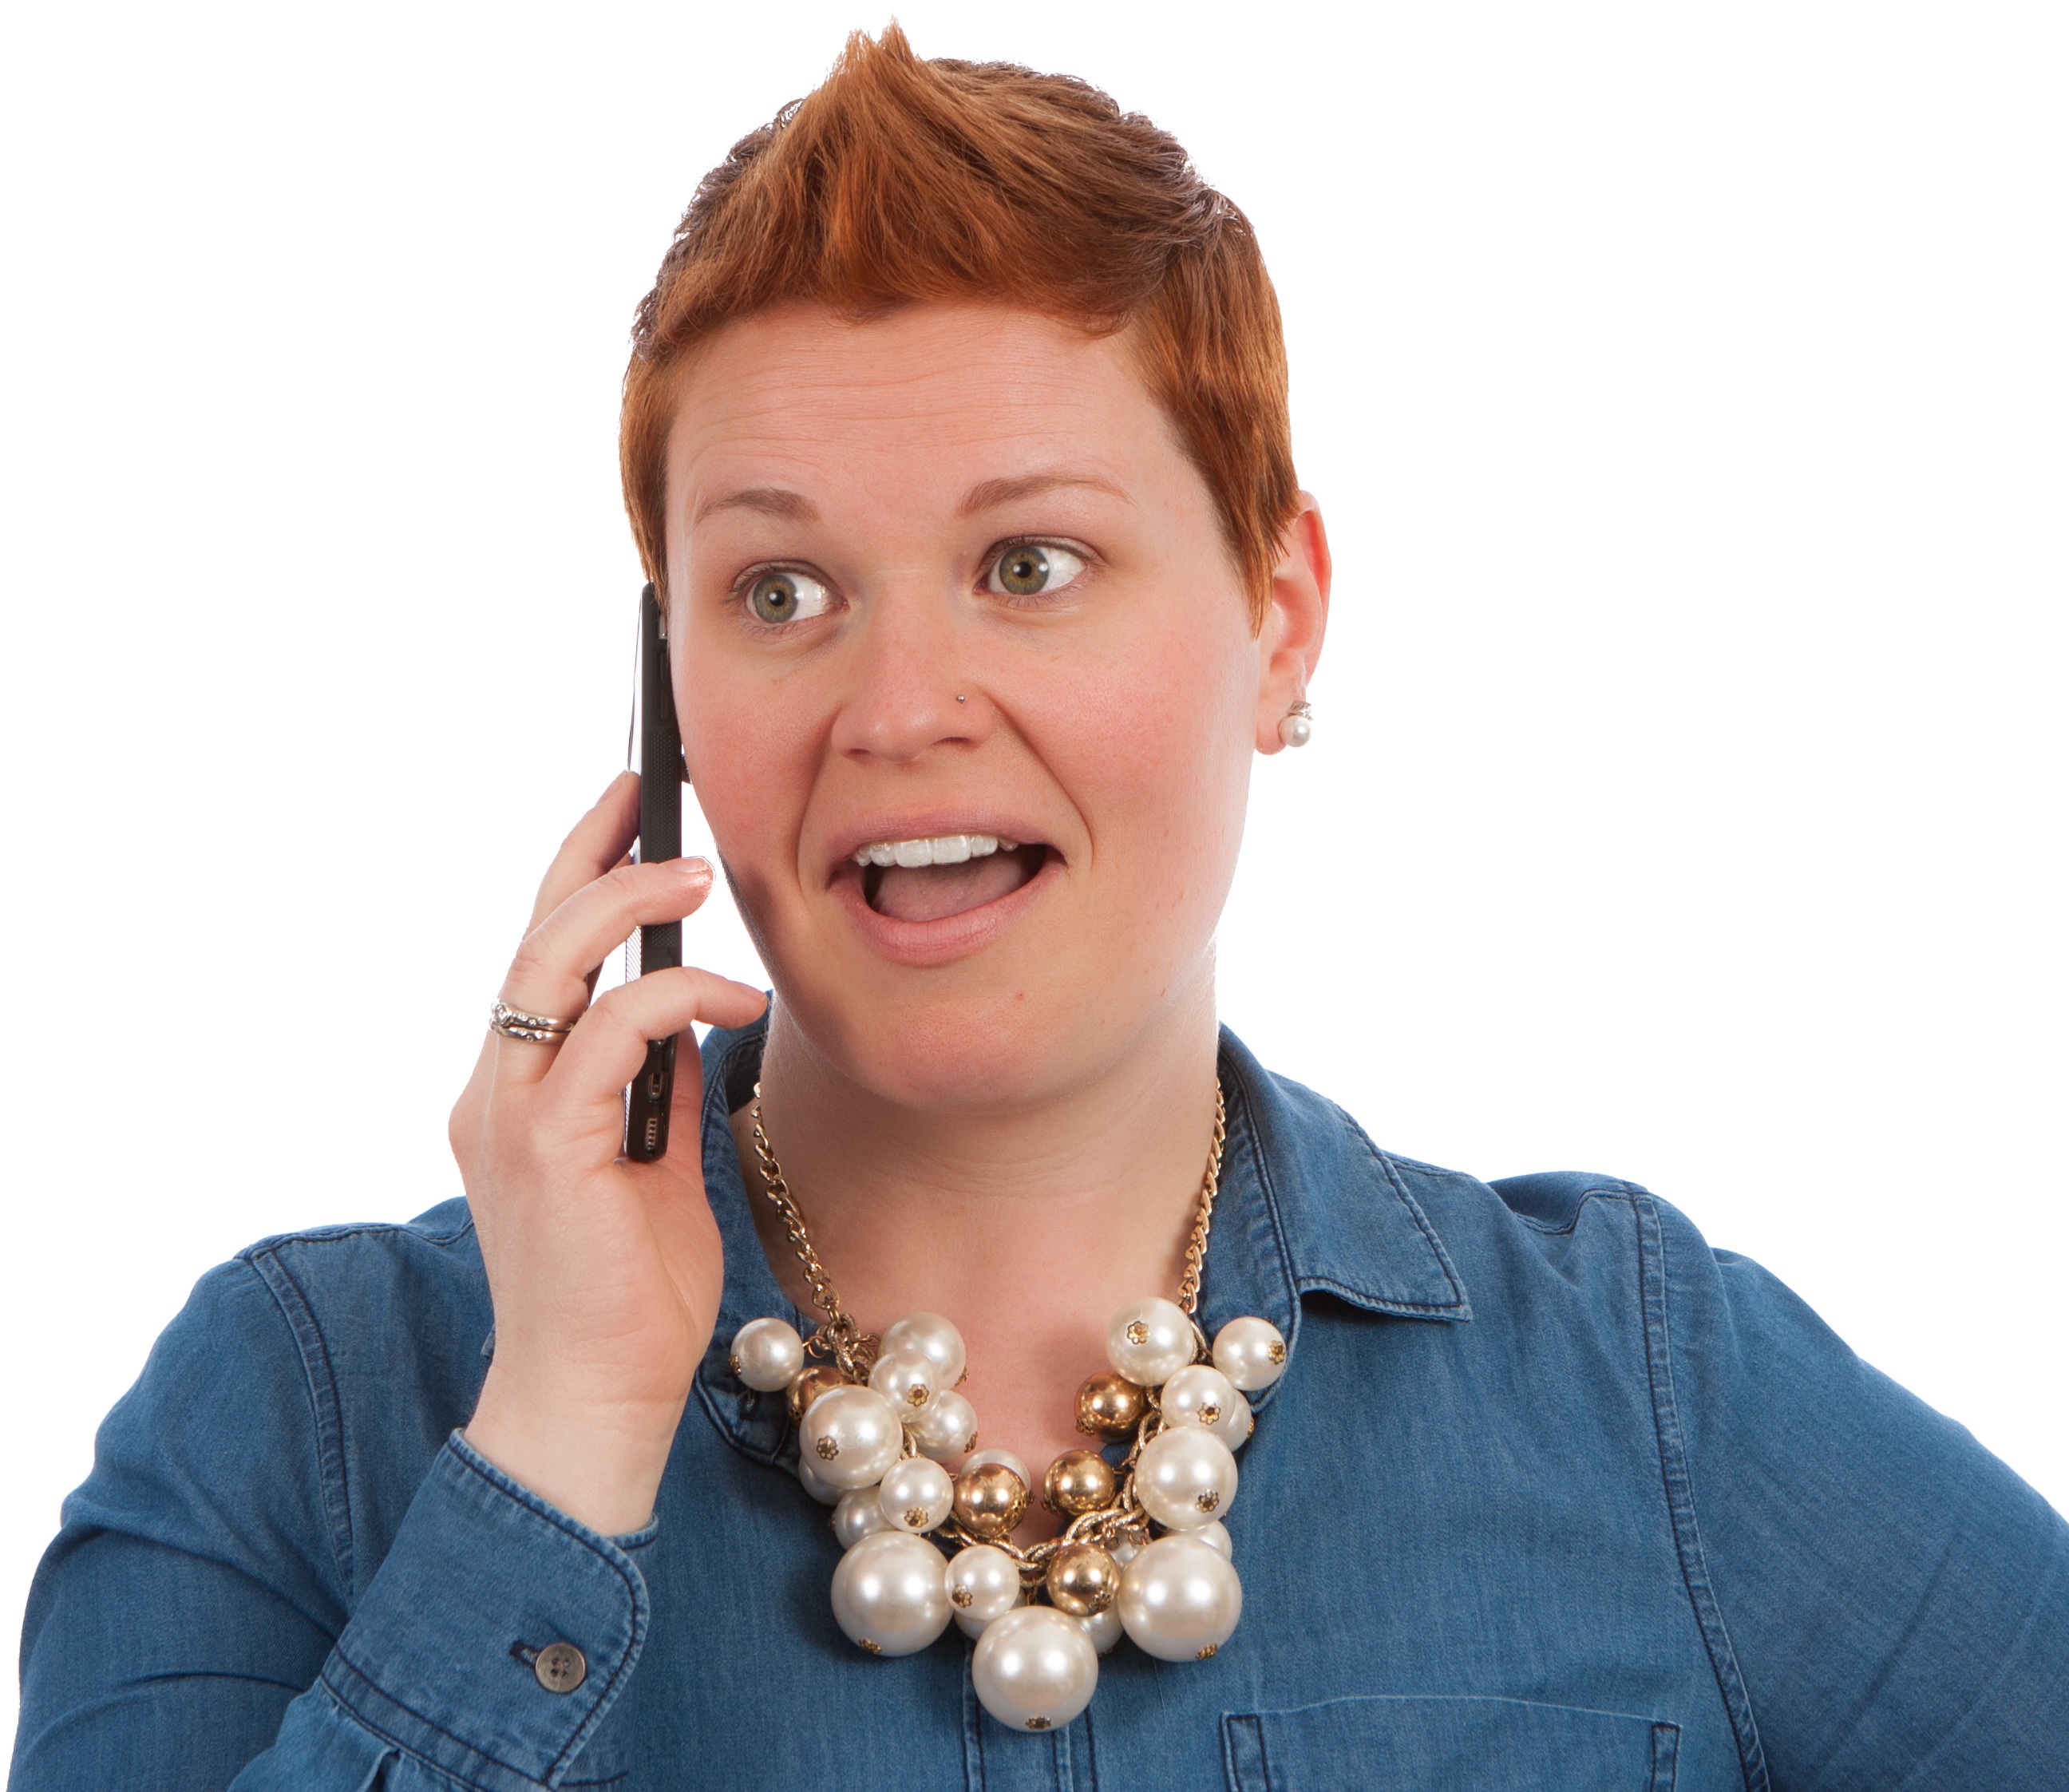
hand, person, people, girl, woman, white, female, finger, ear, hairstyle, cell phone, mouth, caucasian, posing, nose, organ, royalty free, poses, sense, elearning, on phone, fashion accessory